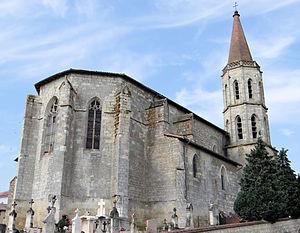
Dunes - Église Sainte-Madeleine - Chevet
Cet article recense les monuments historiques de Tarn-et-Garonne, en France.